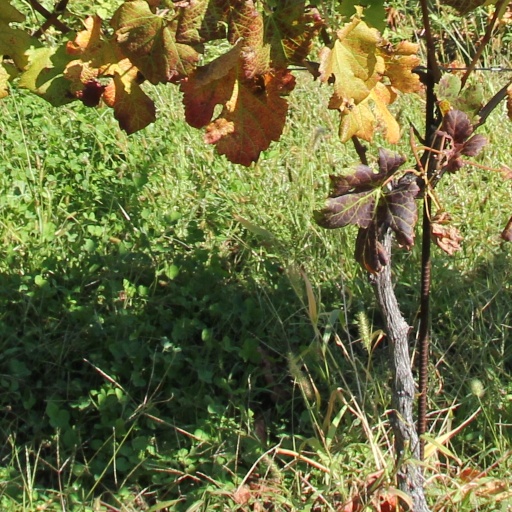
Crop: grape